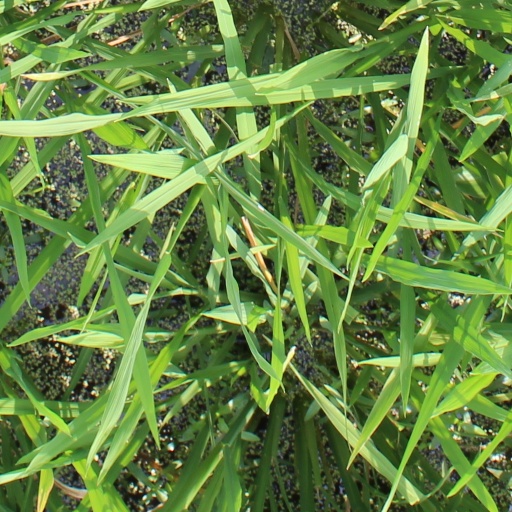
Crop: rice